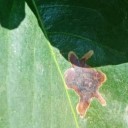
Label: Miner